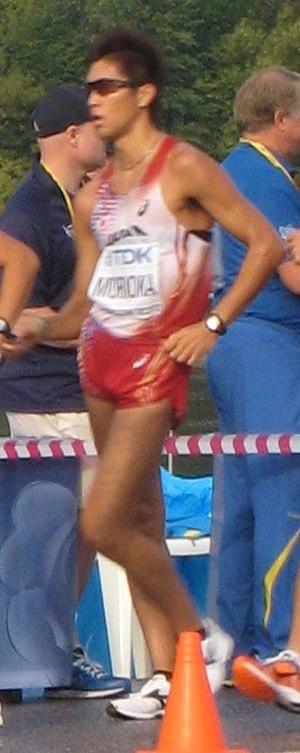
Kōichirō Morioka est un athlète japonais, spécialiste de la marche